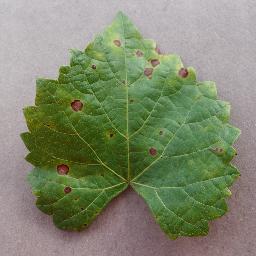
Label: Grape___Black_rot